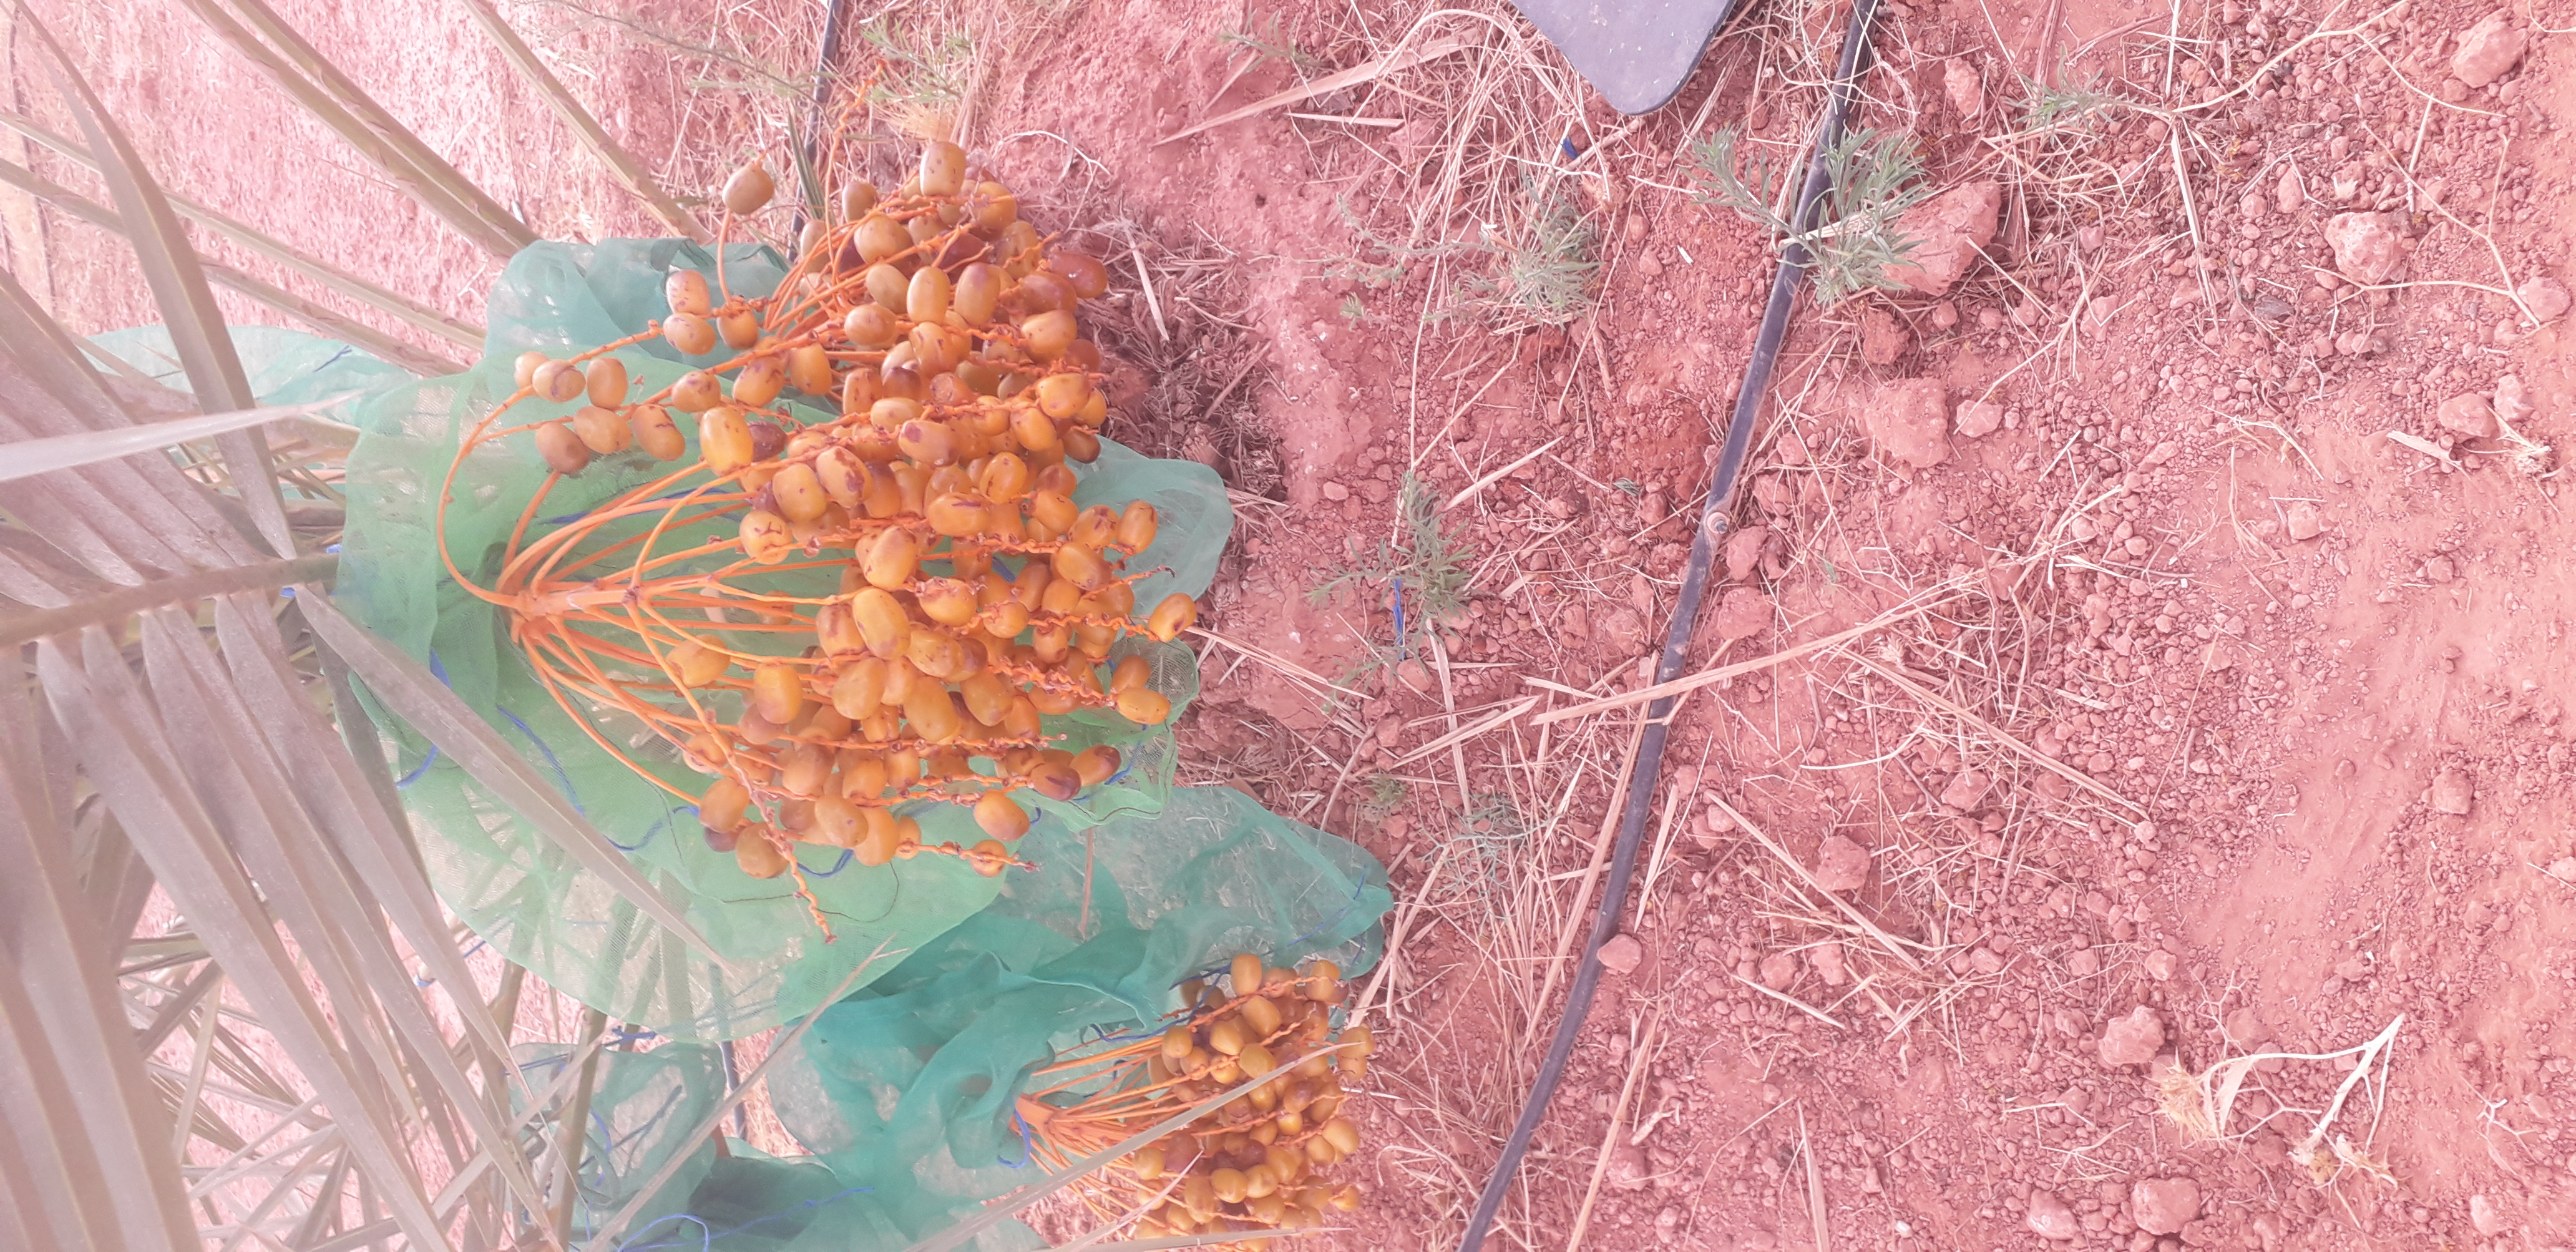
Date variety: Boufagous